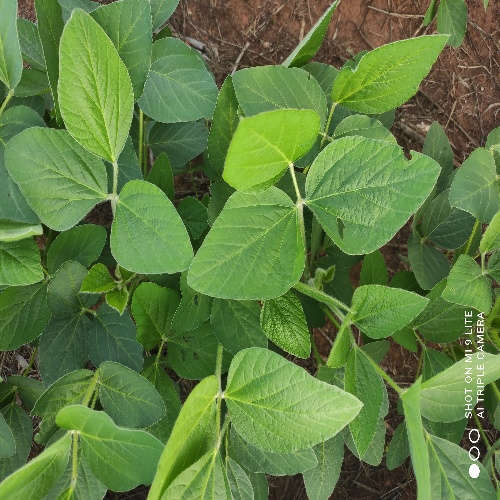
Label: Caterpillar